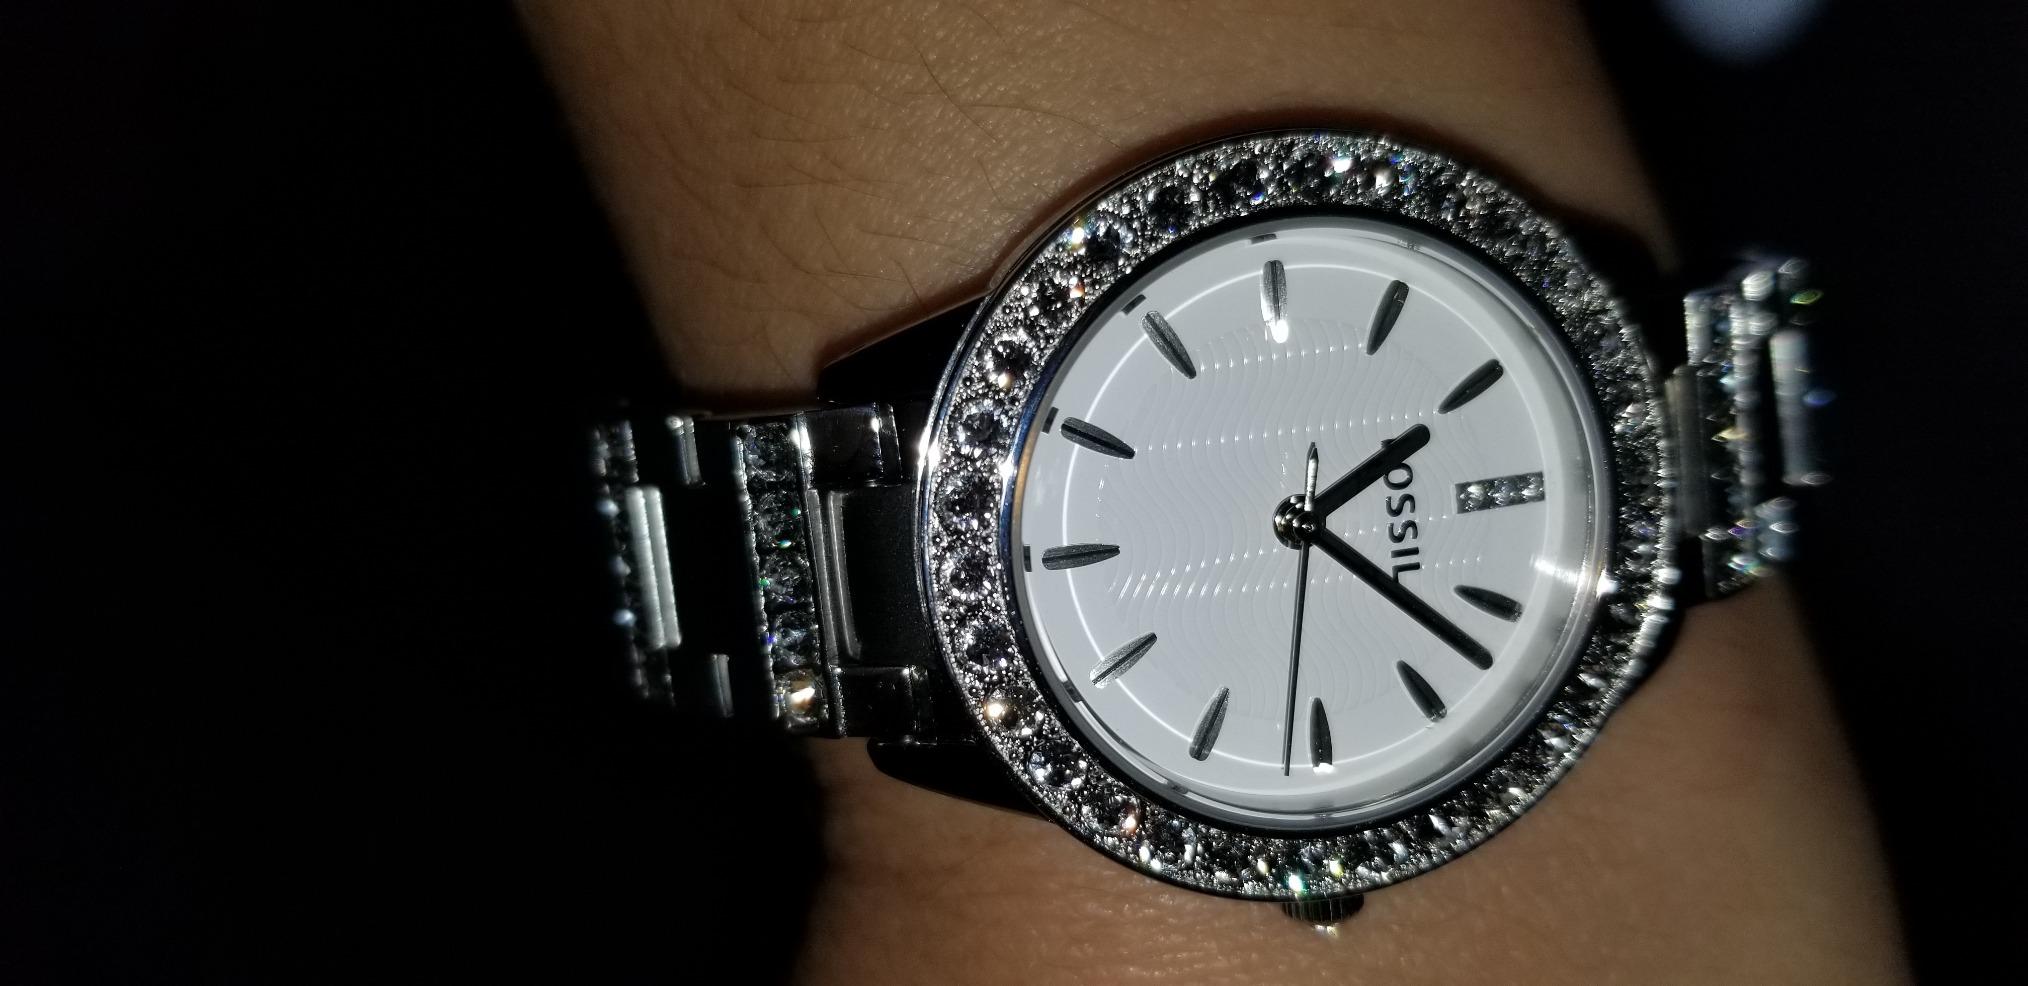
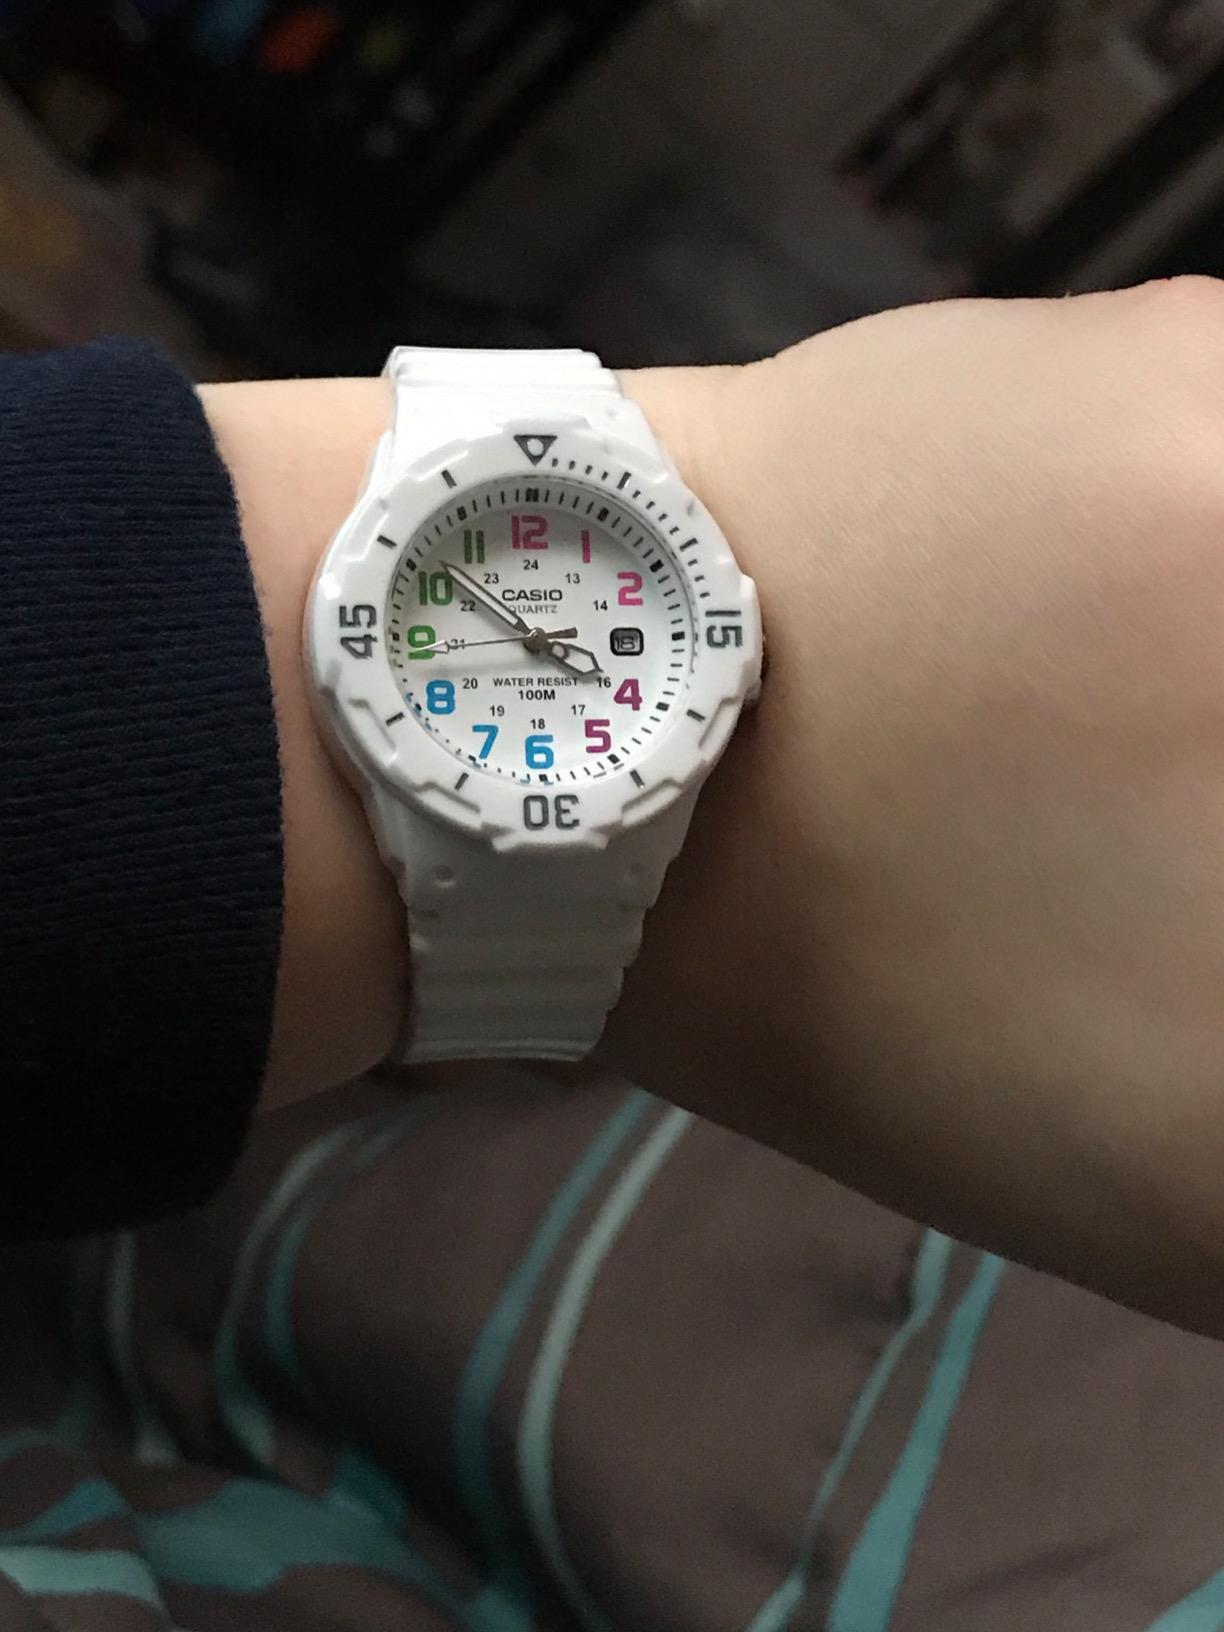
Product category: accessories_watch
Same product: no